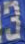
Number: 3